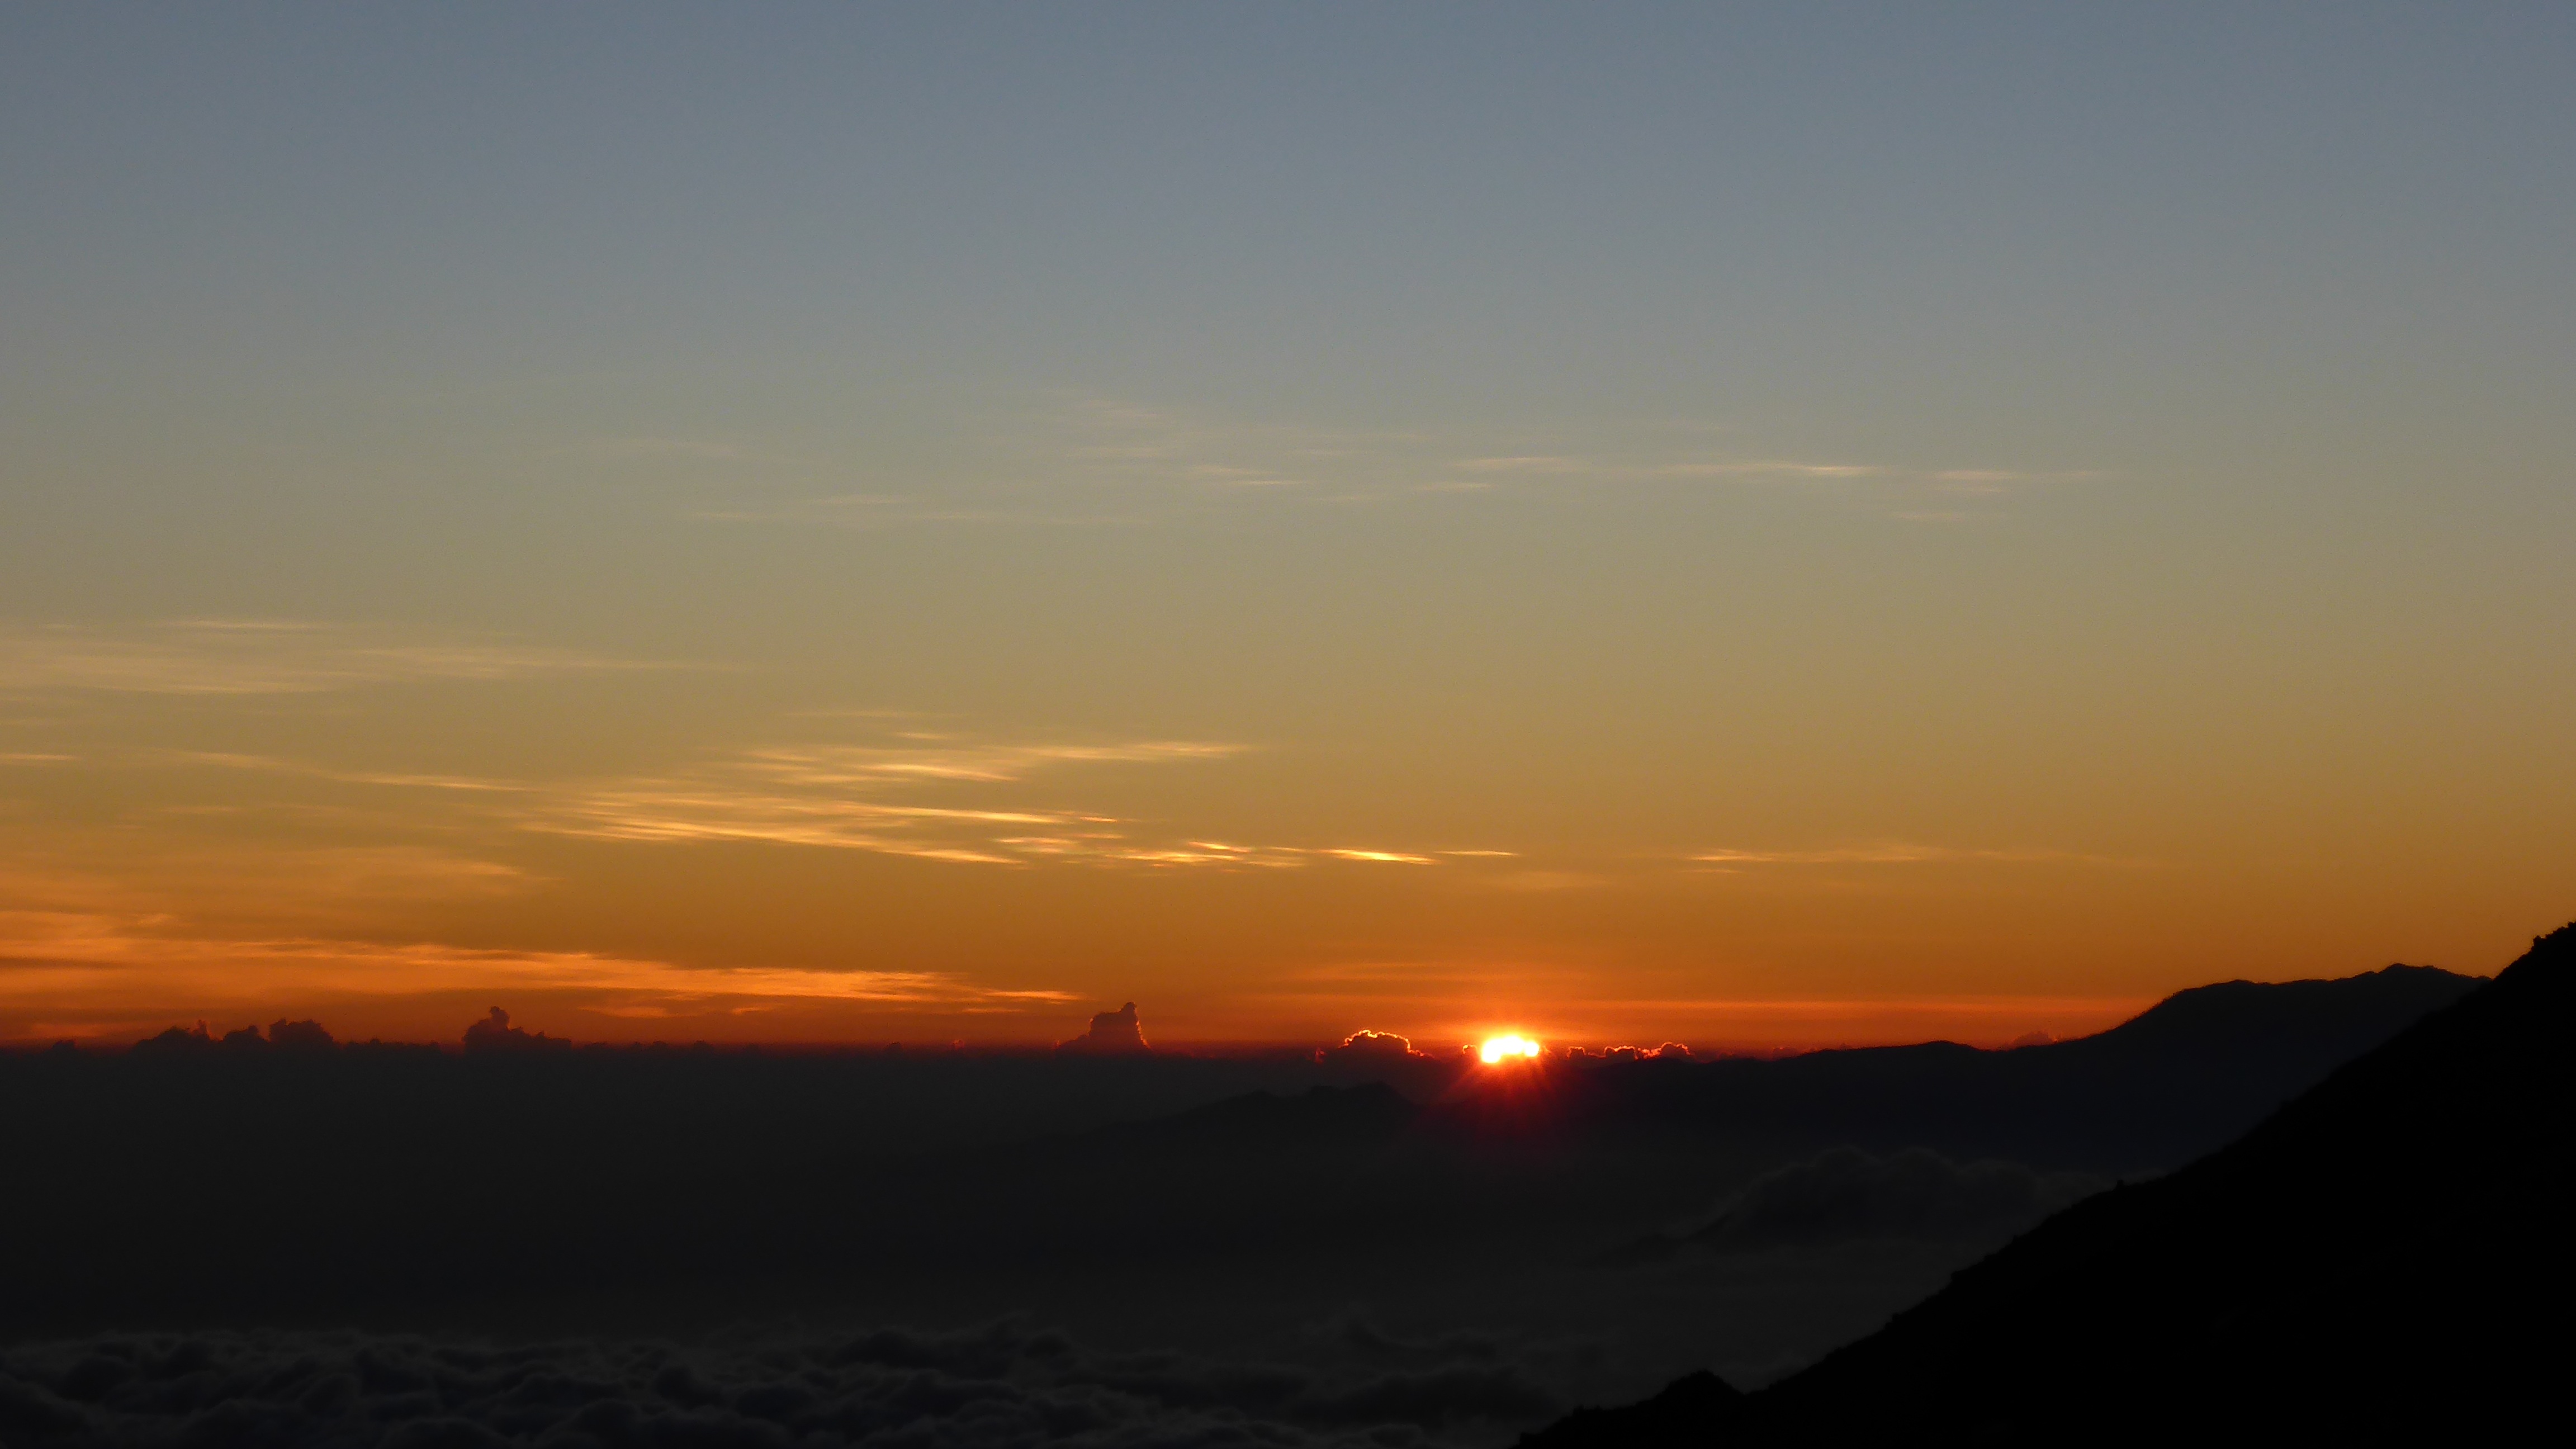
landscape, nature, horizon, mountain, light, cloud, sky, sun, sunrise, sunset, sunlight, morning, hill, dawn, atmosphere, travel, dusk, evening, plain, indonesia, afterglow, atmospheric phenomenon, red sky at morning